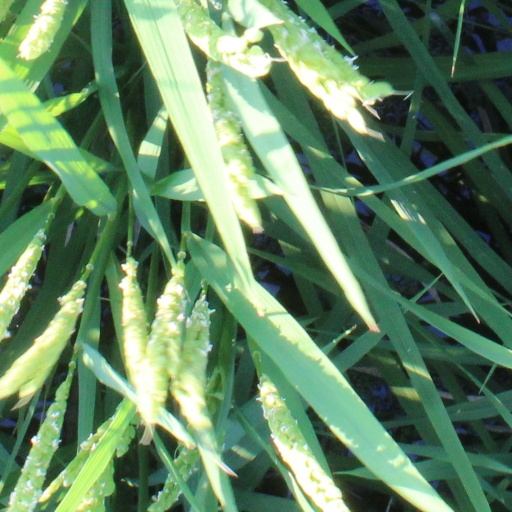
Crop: rice